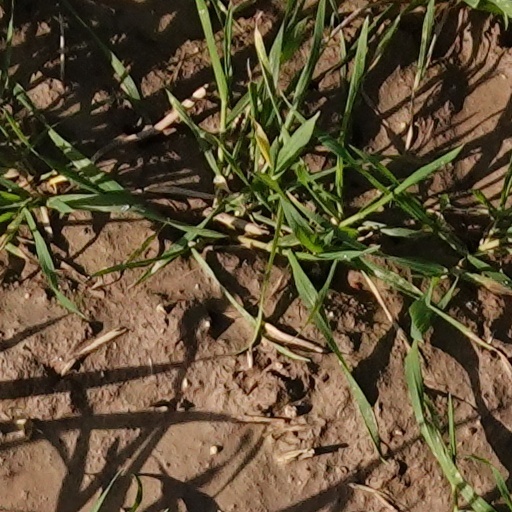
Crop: wheat